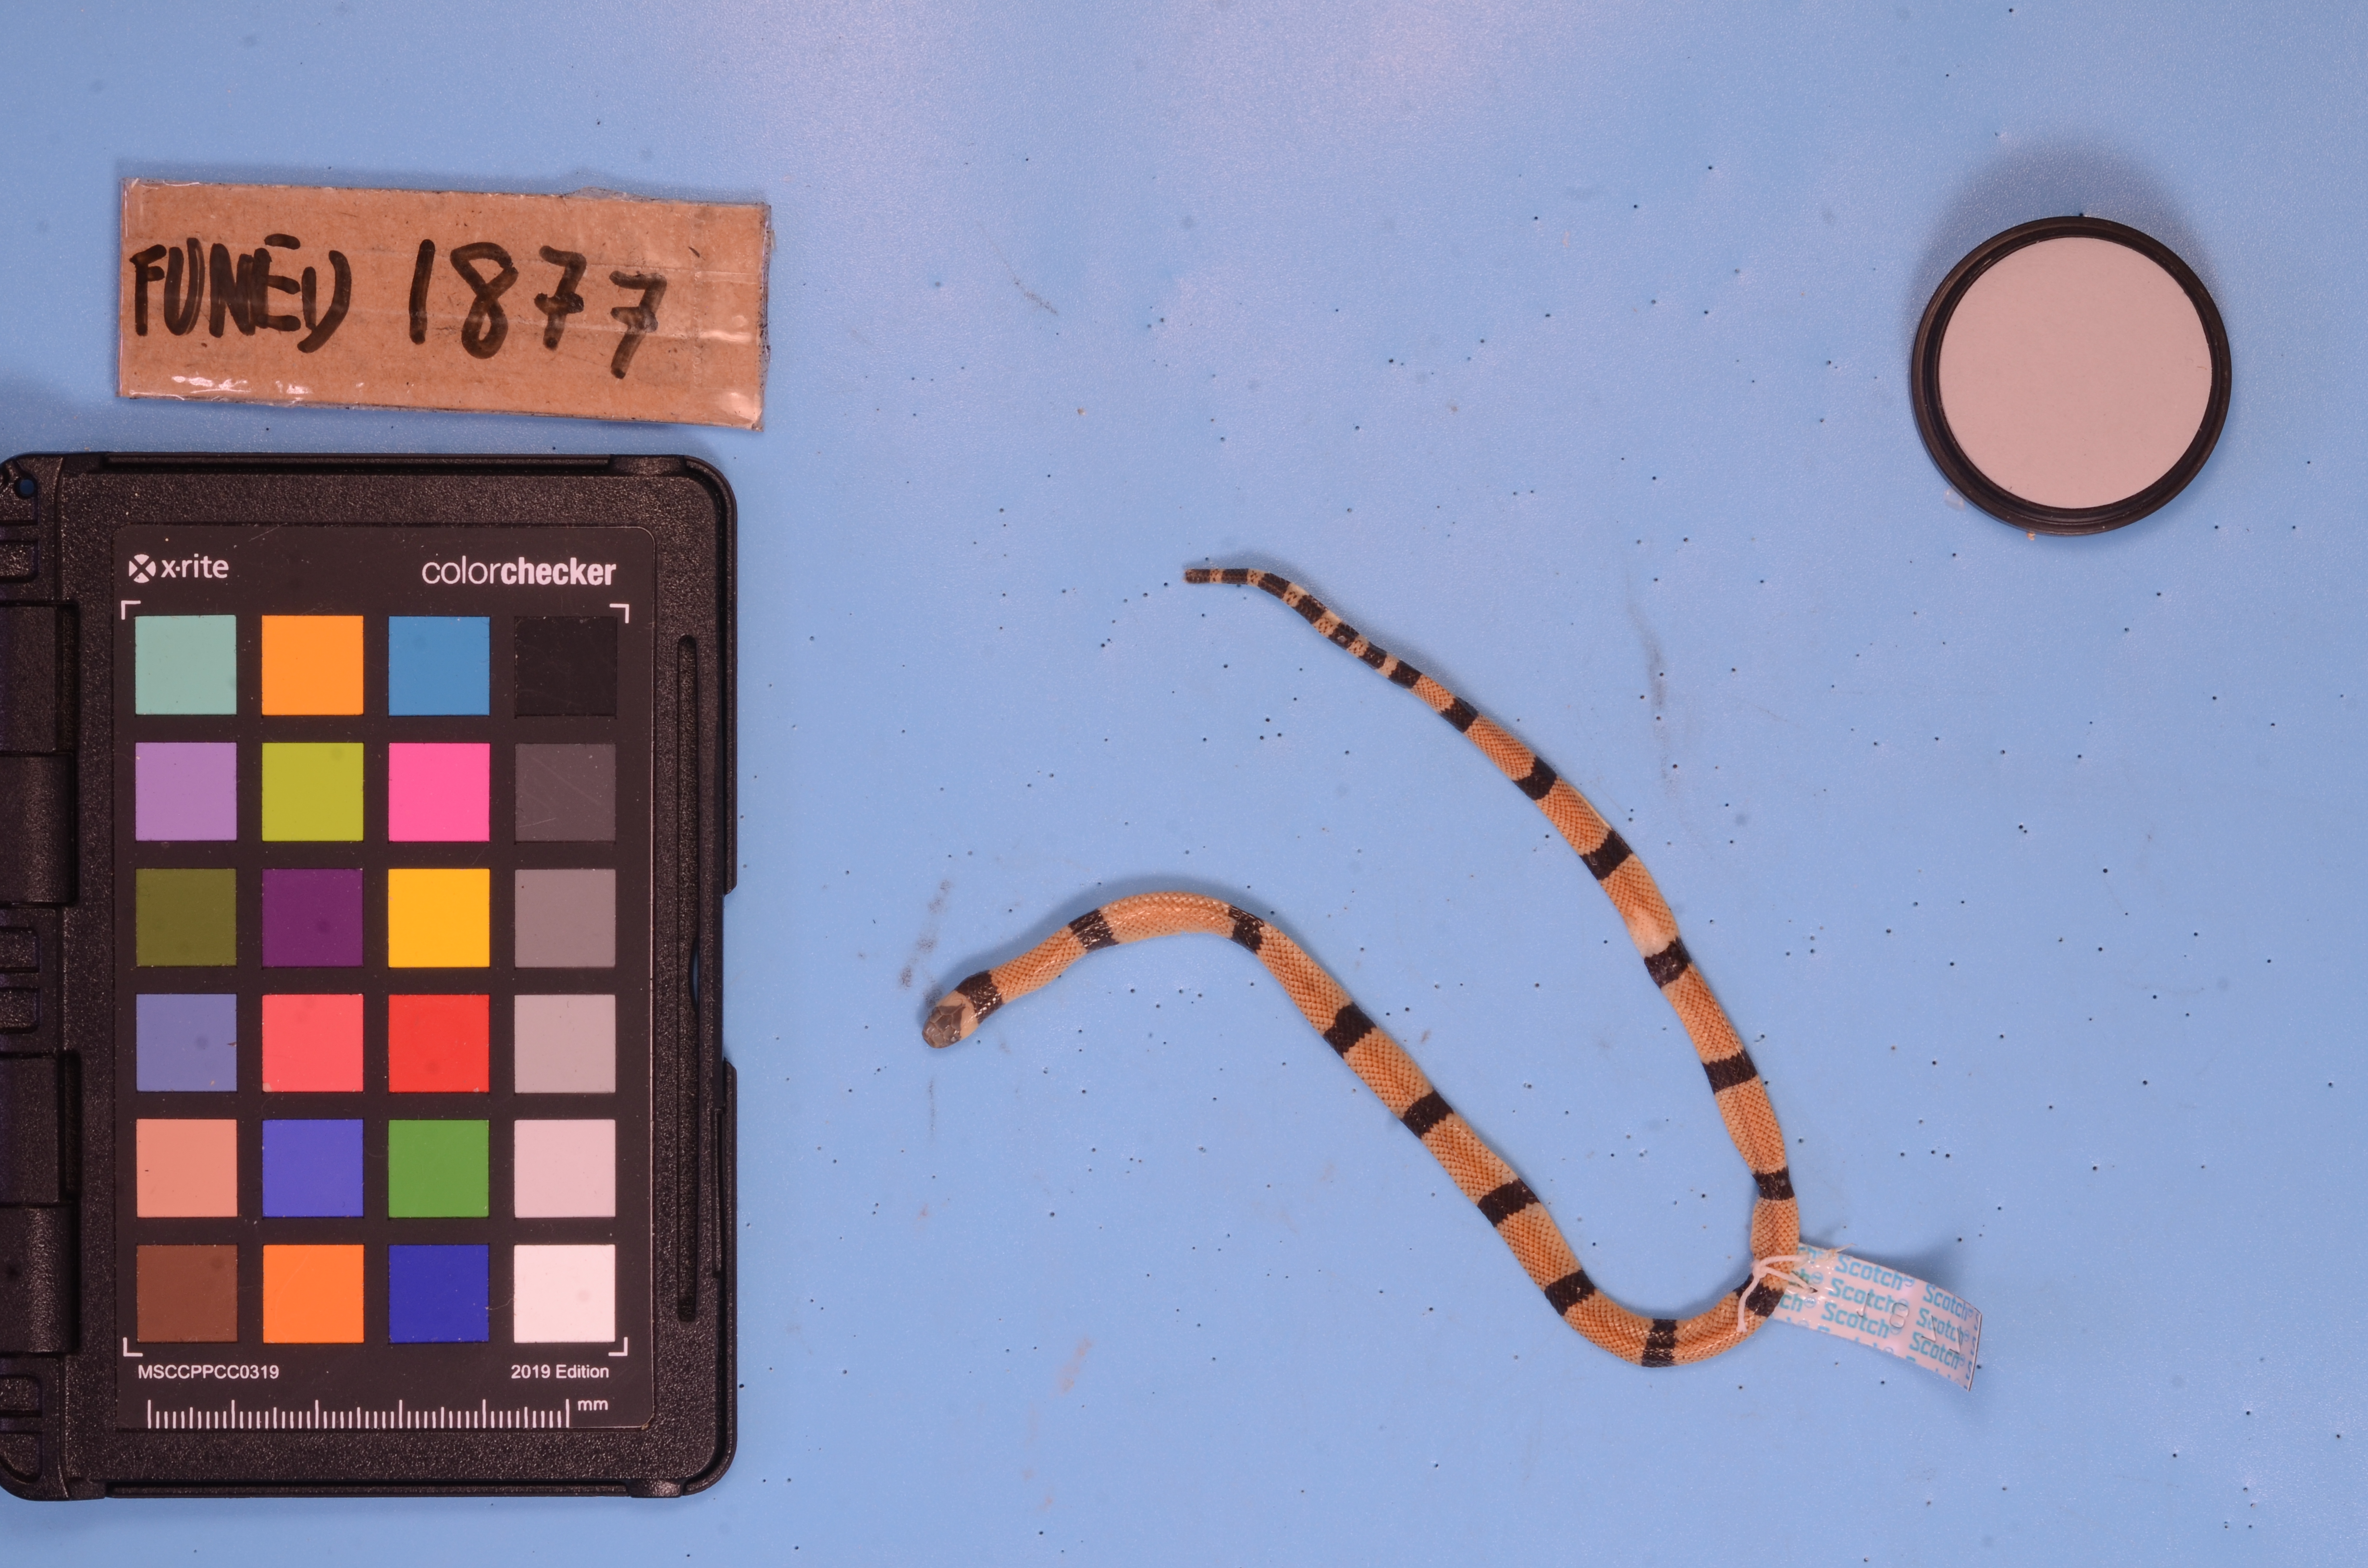
Species: Micrurus corallinus
View: dorsal
Mimicry status: model